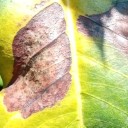
Label: Phoma